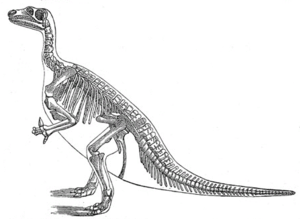
Les paléontologues classent les animaux en de nombreuses familles, genres et espèces dont les représentants possèdent des caractéristiques communes issues non d'une convergence évolutive mais d'un ancêtre commun. L'arbre généalogique des animaux ainsi reconstitué, est représenté par un cladogramme. La classification des espèces est parfois difficile notamment lorsque les fossiles sont rares et fragmentaires. La nomenclature est par conséquent régulièrement modifiée ou mise à jour en fonction des nouvelles découvertes.
Les paléontologues divisent les dinosaures en plusieurs clades selon leur arbre généalogique. Les représentants d'un de ces clades possèdent tous des caractéristiques communes.